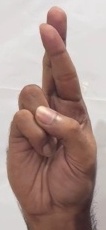
ASL sign: R